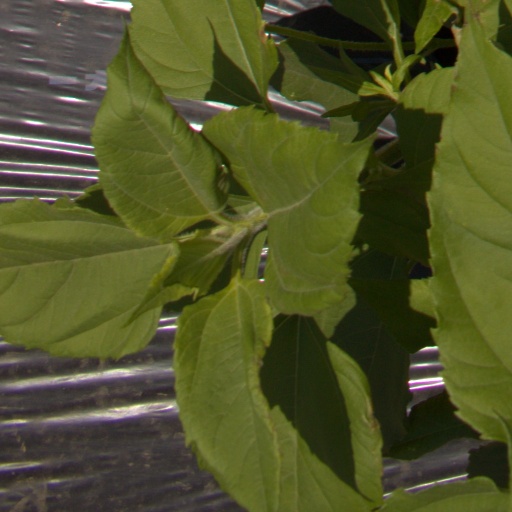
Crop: Jerusalem artichoke